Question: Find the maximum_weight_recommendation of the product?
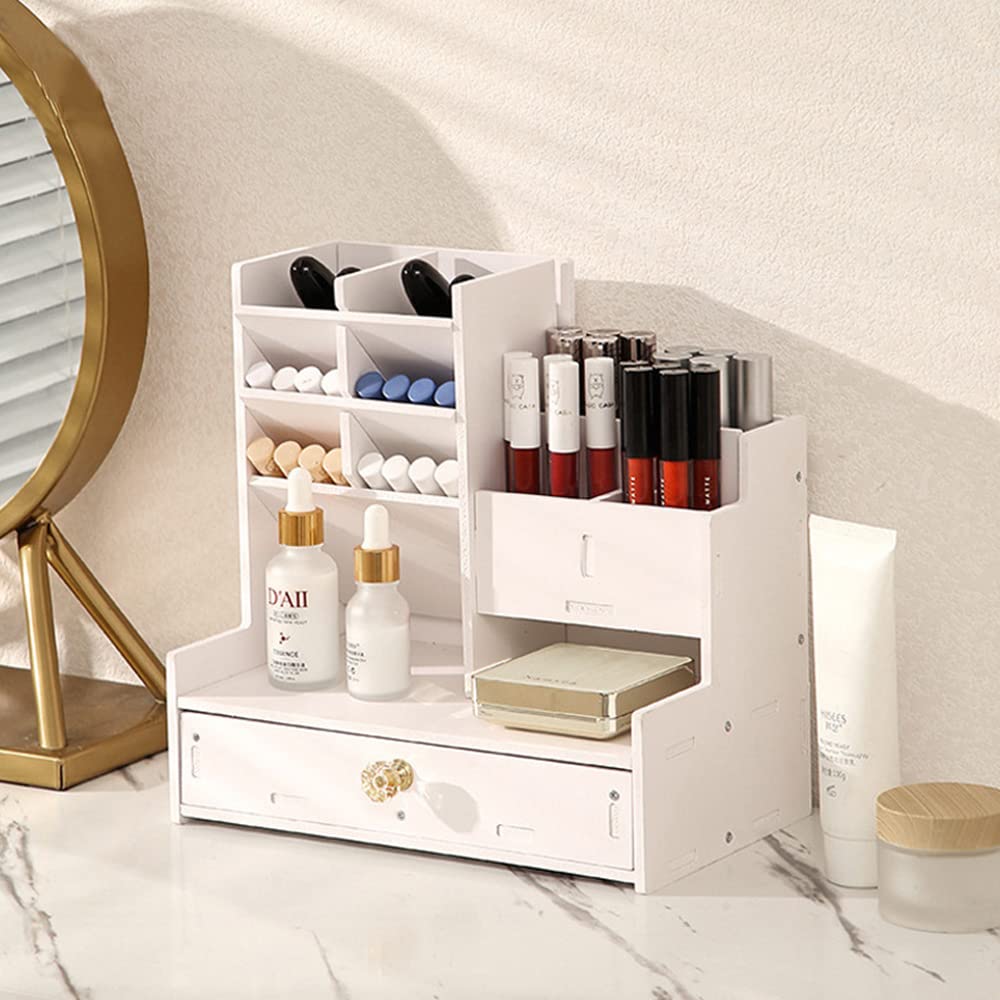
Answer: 100.0 gram